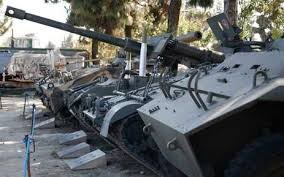
Label: MT_LB